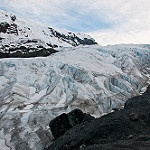
Label: glacier